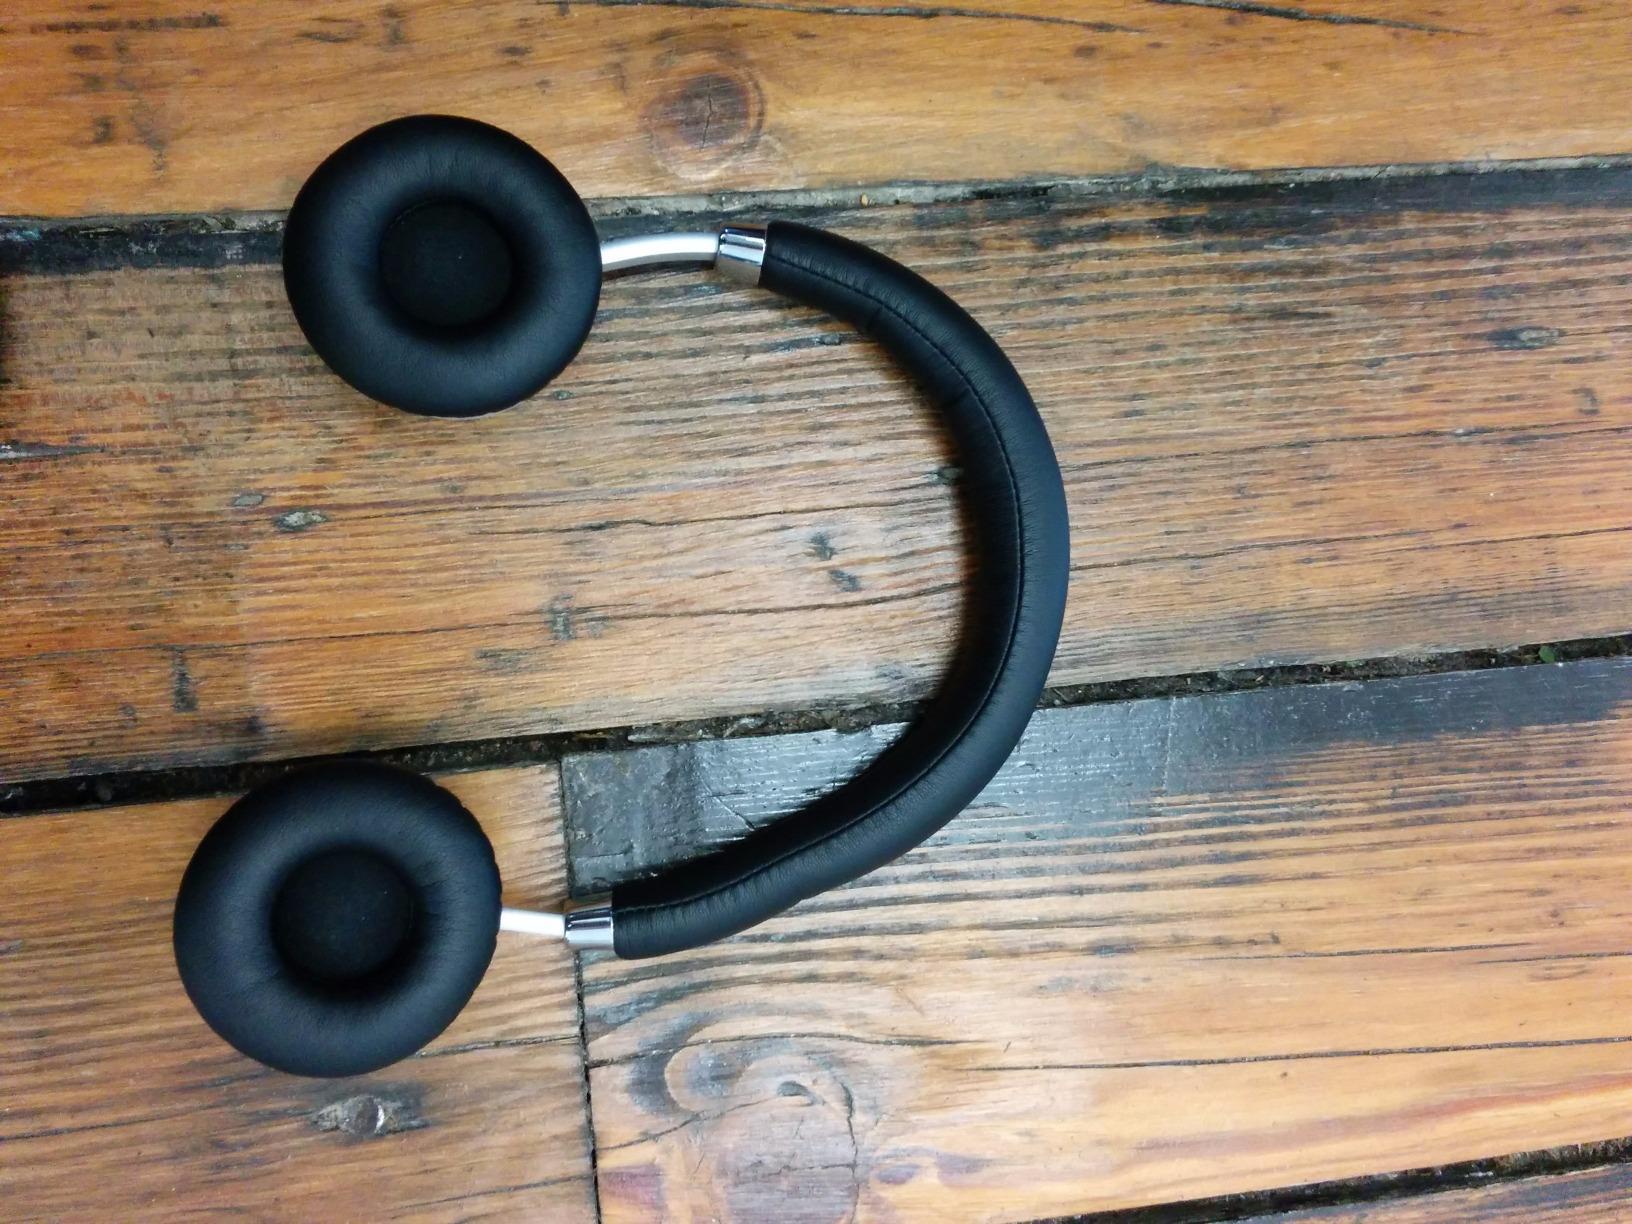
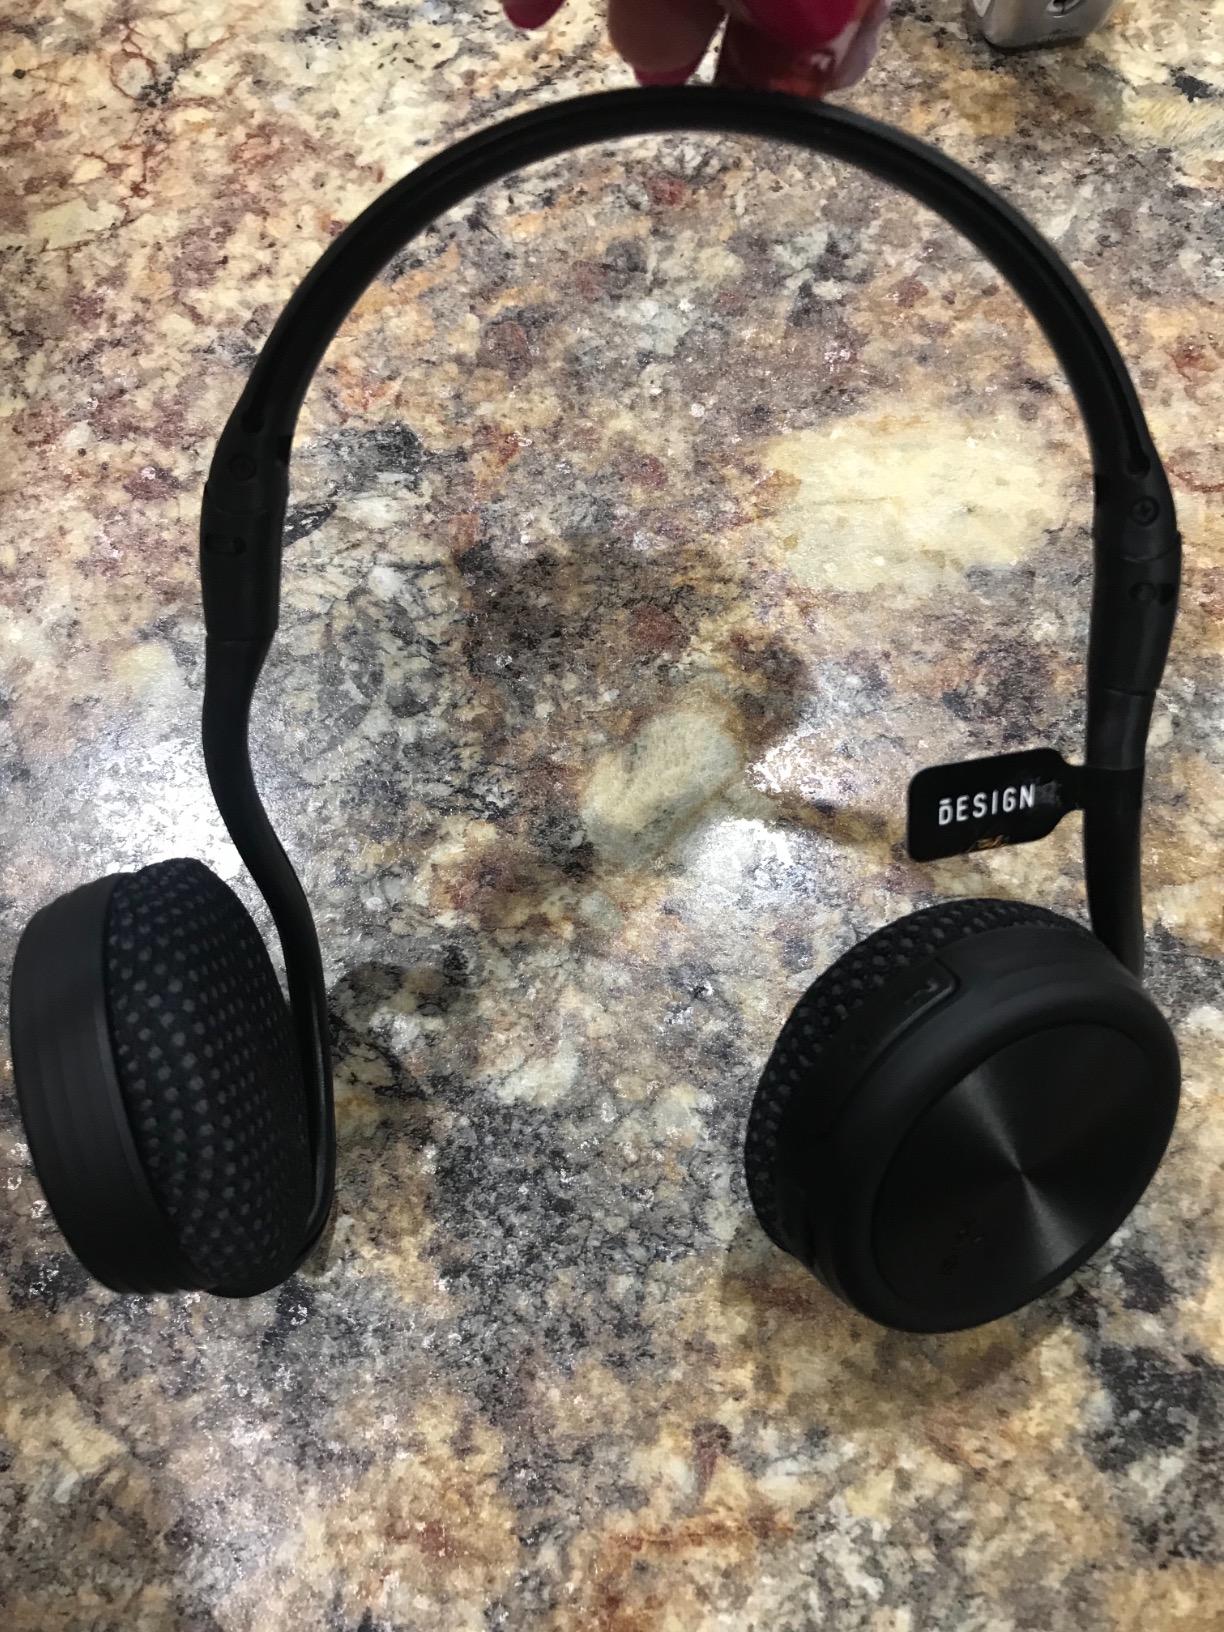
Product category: headphones
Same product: no